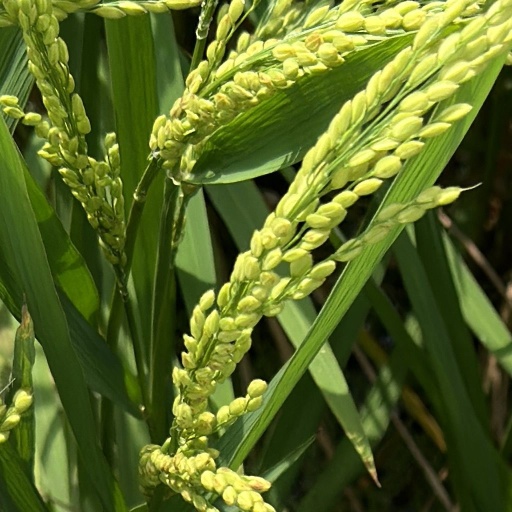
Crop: rice